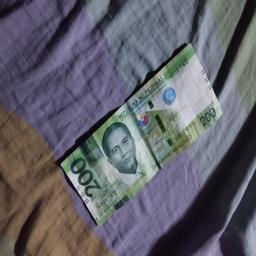
Label: 200_Front